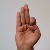
The image shows a hand gesture representing the letter 'F' in Indian Sign Language.